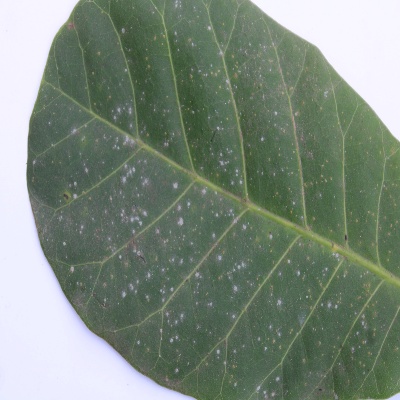
Crop: Cashew
Condition: red rust